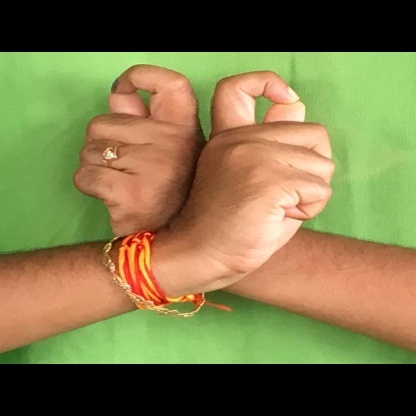
Mudra: Berunda